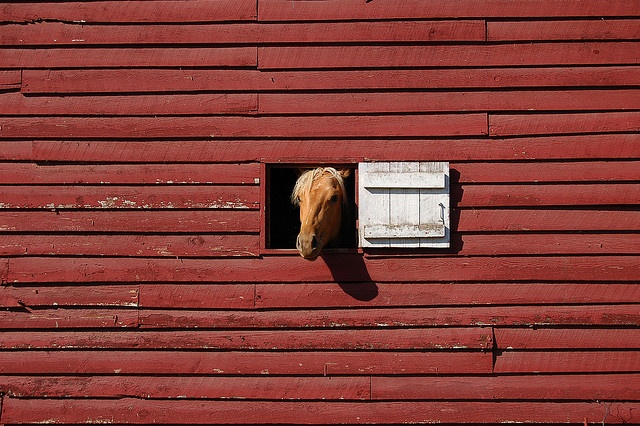
A large brown horse standing on the inside of a barn.
A red building that a horse is poking its head out the window.
A horse peeks it's head out of a red barn.
A horse looking out the window of a red corral.
A close up of a horse sticking its head out of a small window.